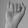
ASL letter: I